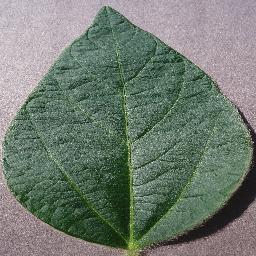
Label: Soybean___healthy